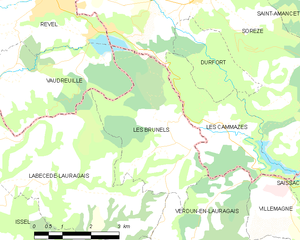
Carte des communes françaises: Les Brunels